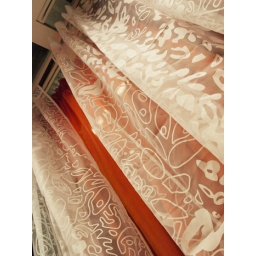
Window blind i think someday in my home i have a red Window blind